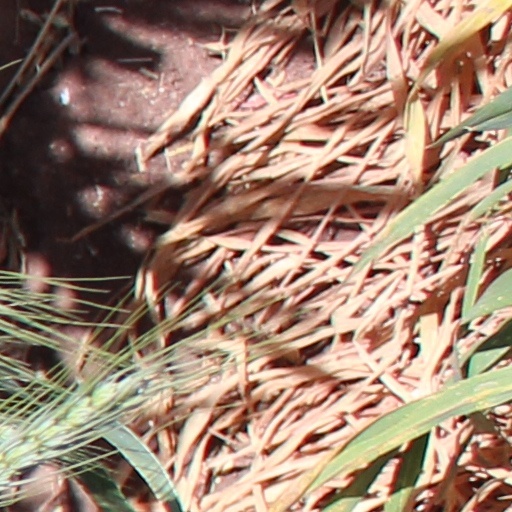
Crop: wheat